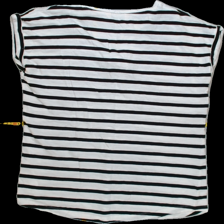
View: back
Type: T-shirt
Category: Ladies
Brand: Part Two
Colors: Black, White
Material: 100%cotton
Pattern: Striped
Cut: Regular, V-collar
Size: L
Season: All
Trend: No trend
Stains: No
Price range: 50-100
Recommended usage: Reuse